Mons Ivar Mjelde

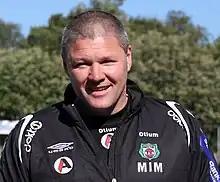
Mjelde in 2009

Mons Ivar Mjelde (born 17 November 1967) is a Norwegian football coach and former player who works as head coach for the Norwegian club Øygarden.